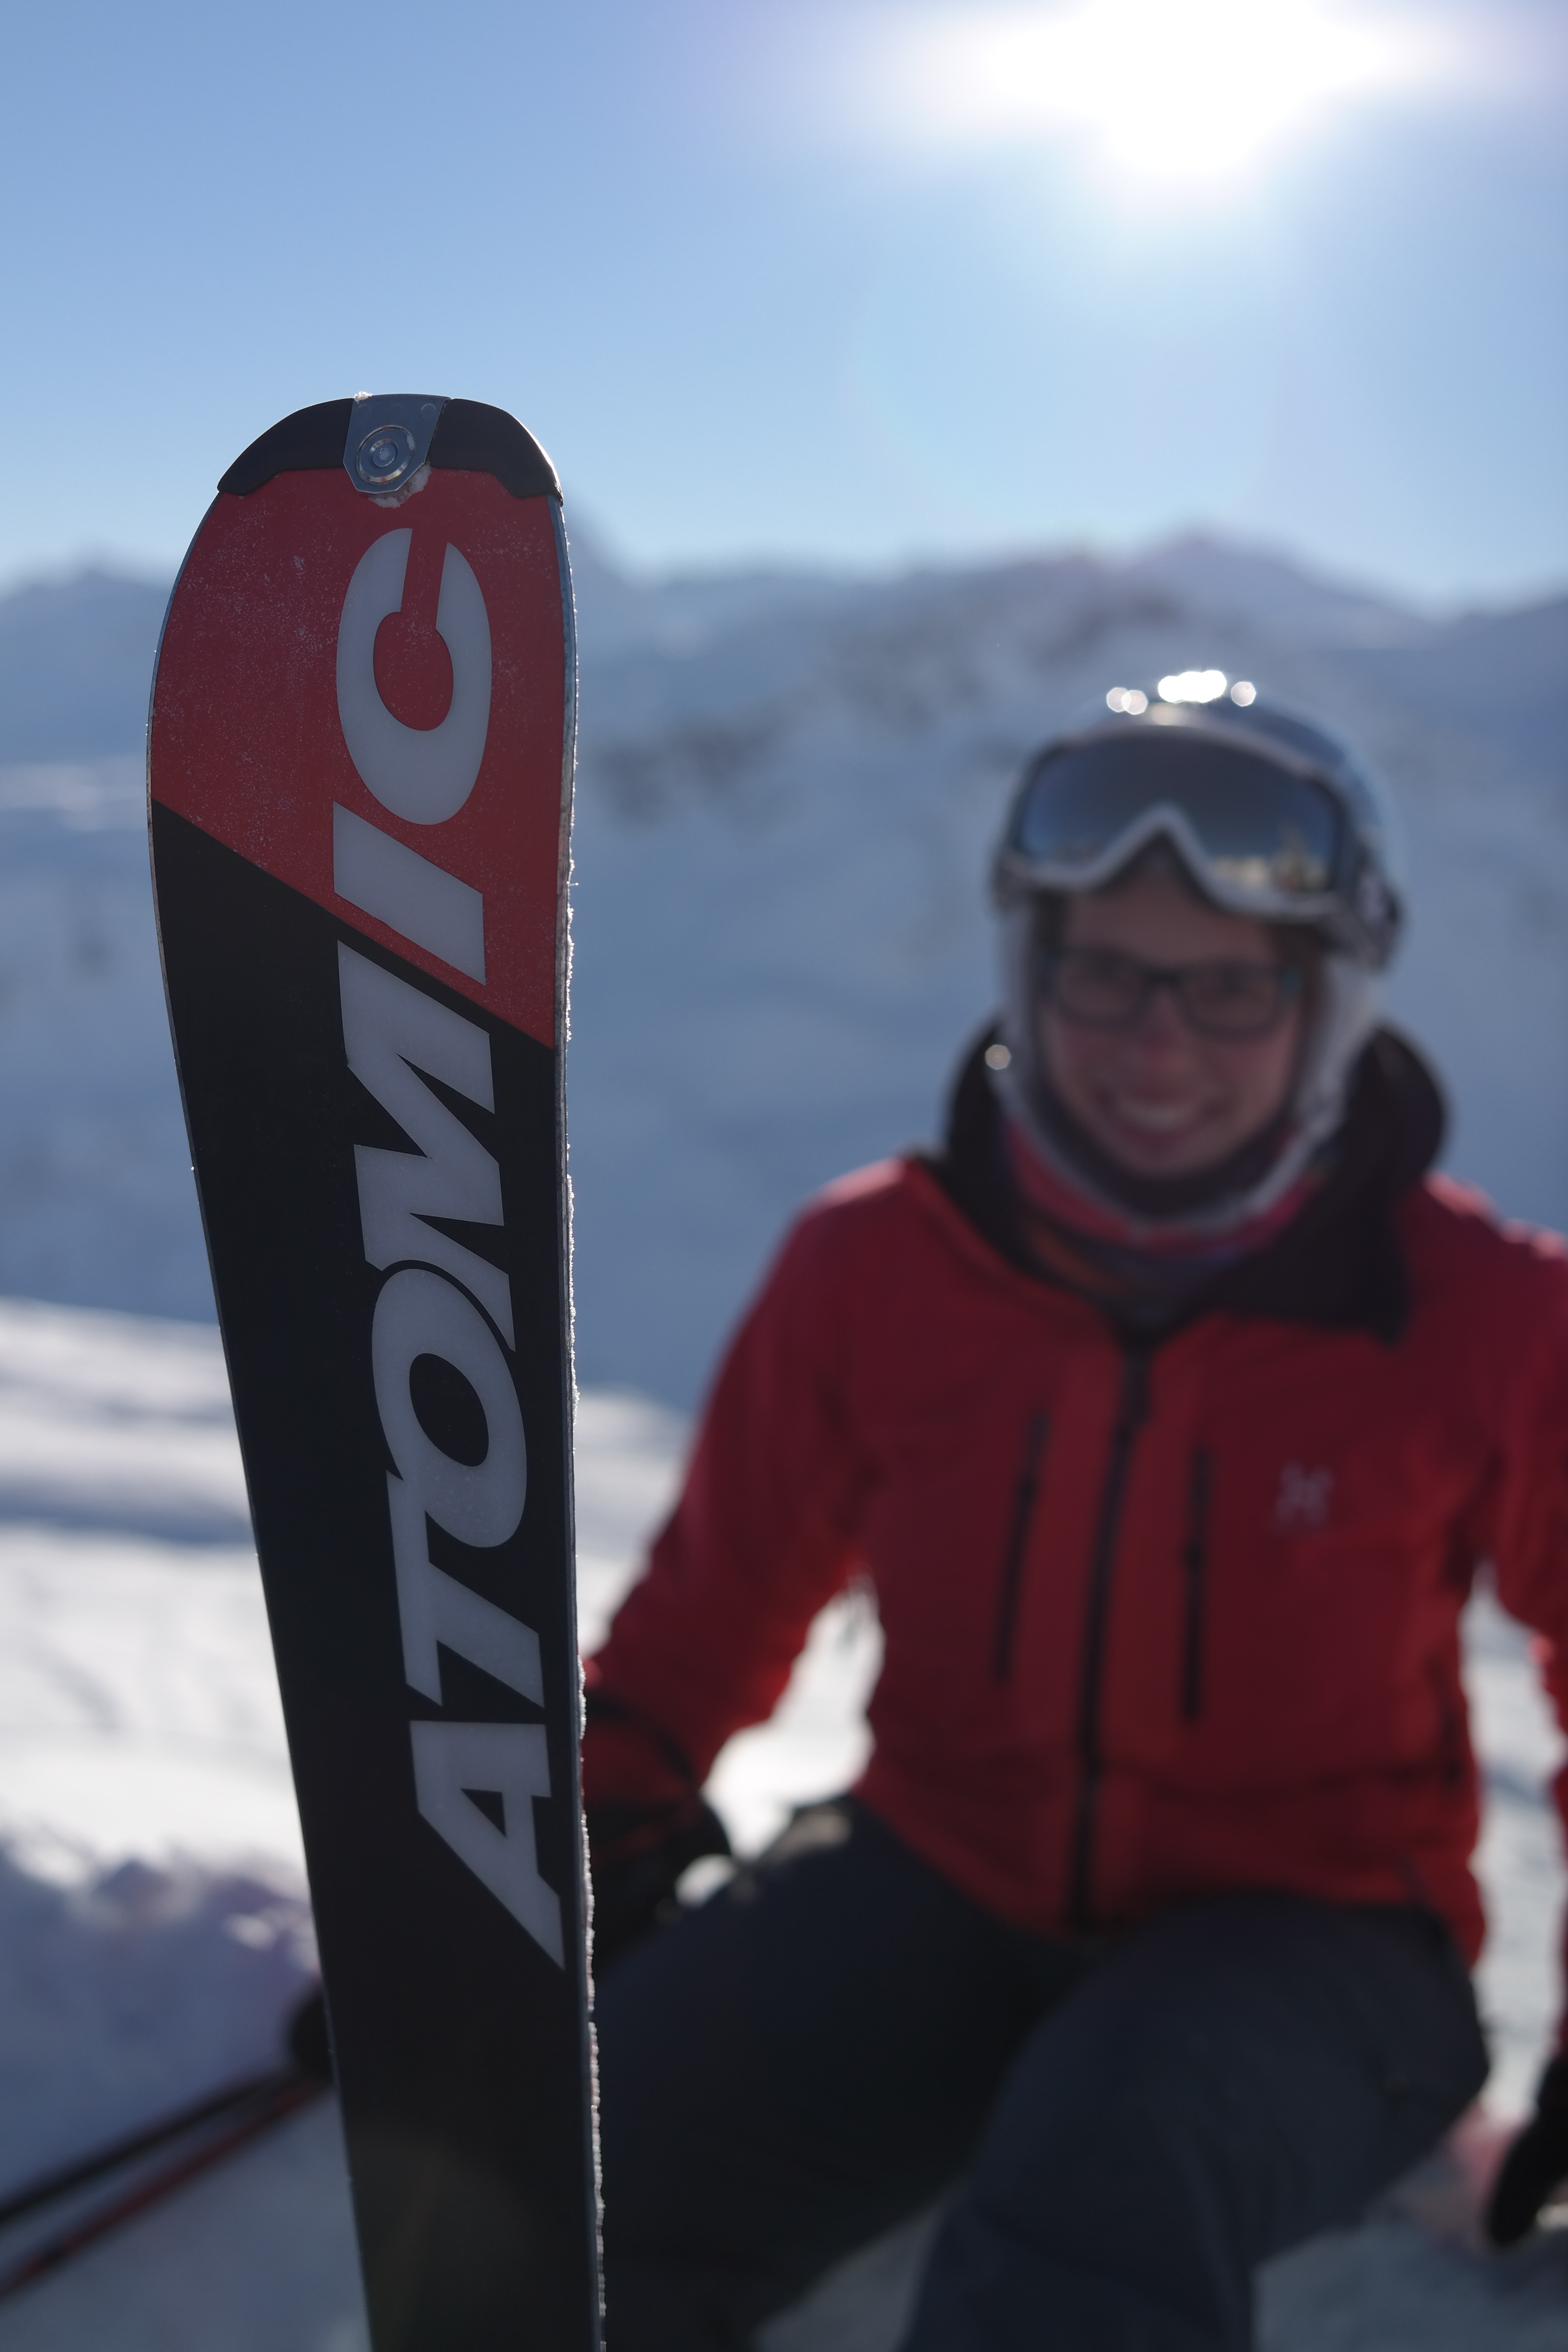
snow, cold, winter, advertising, snowboard, extreme sport, skiing, summit, brand, winter sport, sports, ski, snowboarding, atomic, skier, ski area, ski equipment, surreptitious advertising, alpine skiing